Dejan Jović

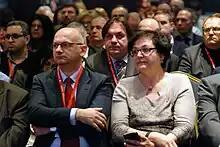
Dejan Jović next to Gordana Čomić at 2015 "Challenges of Social Democracy in the Western Balkans" conference in Belgrade organized by the Democratic Party and the Party of European Socialists

Dejan Jović has been a Jean Monnet Fellow at the European University Institute in Florence and a lecturer at the Scottish University of Stirling. At the University of Stirling Jović was founder and director of the Centre for European Neighborhood Studies. Since 2015 he is guest professor at the University of Belgrade. Dejan Jović is the main editor of the "Croatian Political Science Review" journal since 2013. According to SCImago Journal Rank the "Croatian Political Science Review" was Q1 best quartile journal in the field of History in 2018. It was the sixth highest ranked political science and international relations journal in the entire Eastern Europe and 257th internationally among 503 ranked journals. In the field of History it was 10th among 109 ranked journals in Eastern Europe and 278th among 1217 ranked journals internationally.